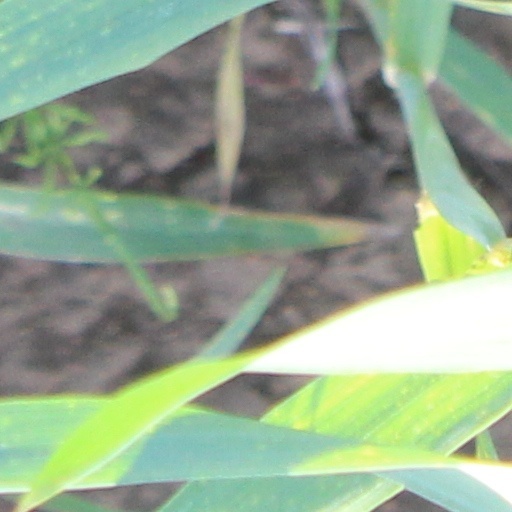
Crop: wheat